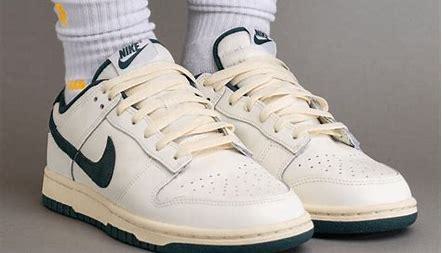
Brand: Nike
Model: kg Nike Dunk